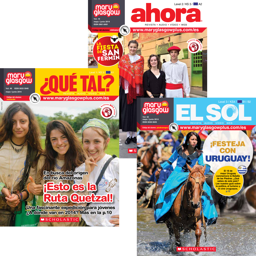
have a sneak peek at our next issue of the magazines .